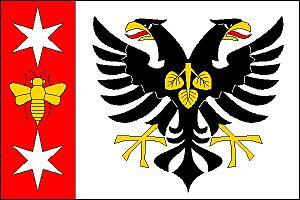
Bílovice est une commune du district d'Uherské Hradiště, dans la région de Zlín, en République tchèque. Sa population s'élevait à 1 896 habitants en 2018.